Italo Svevo

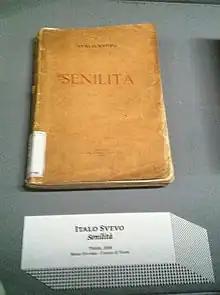
First edition of "Senilità"

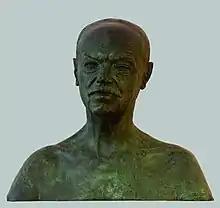
"Italo Svevo", 1927 sculpture by Ruggero Rovan, the only extant bust of Svevo from when the artist was still alive

Svevo, along with Luigi Pirandello, is considered a prominent figure of early 20th-century Italian literature, and has had an important influence on later generations of the country's writers.